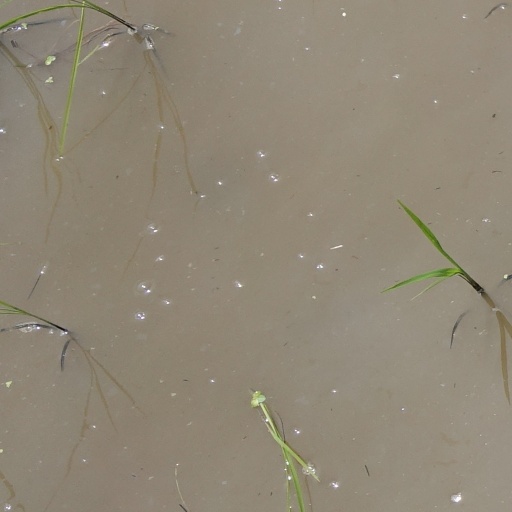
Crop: rice